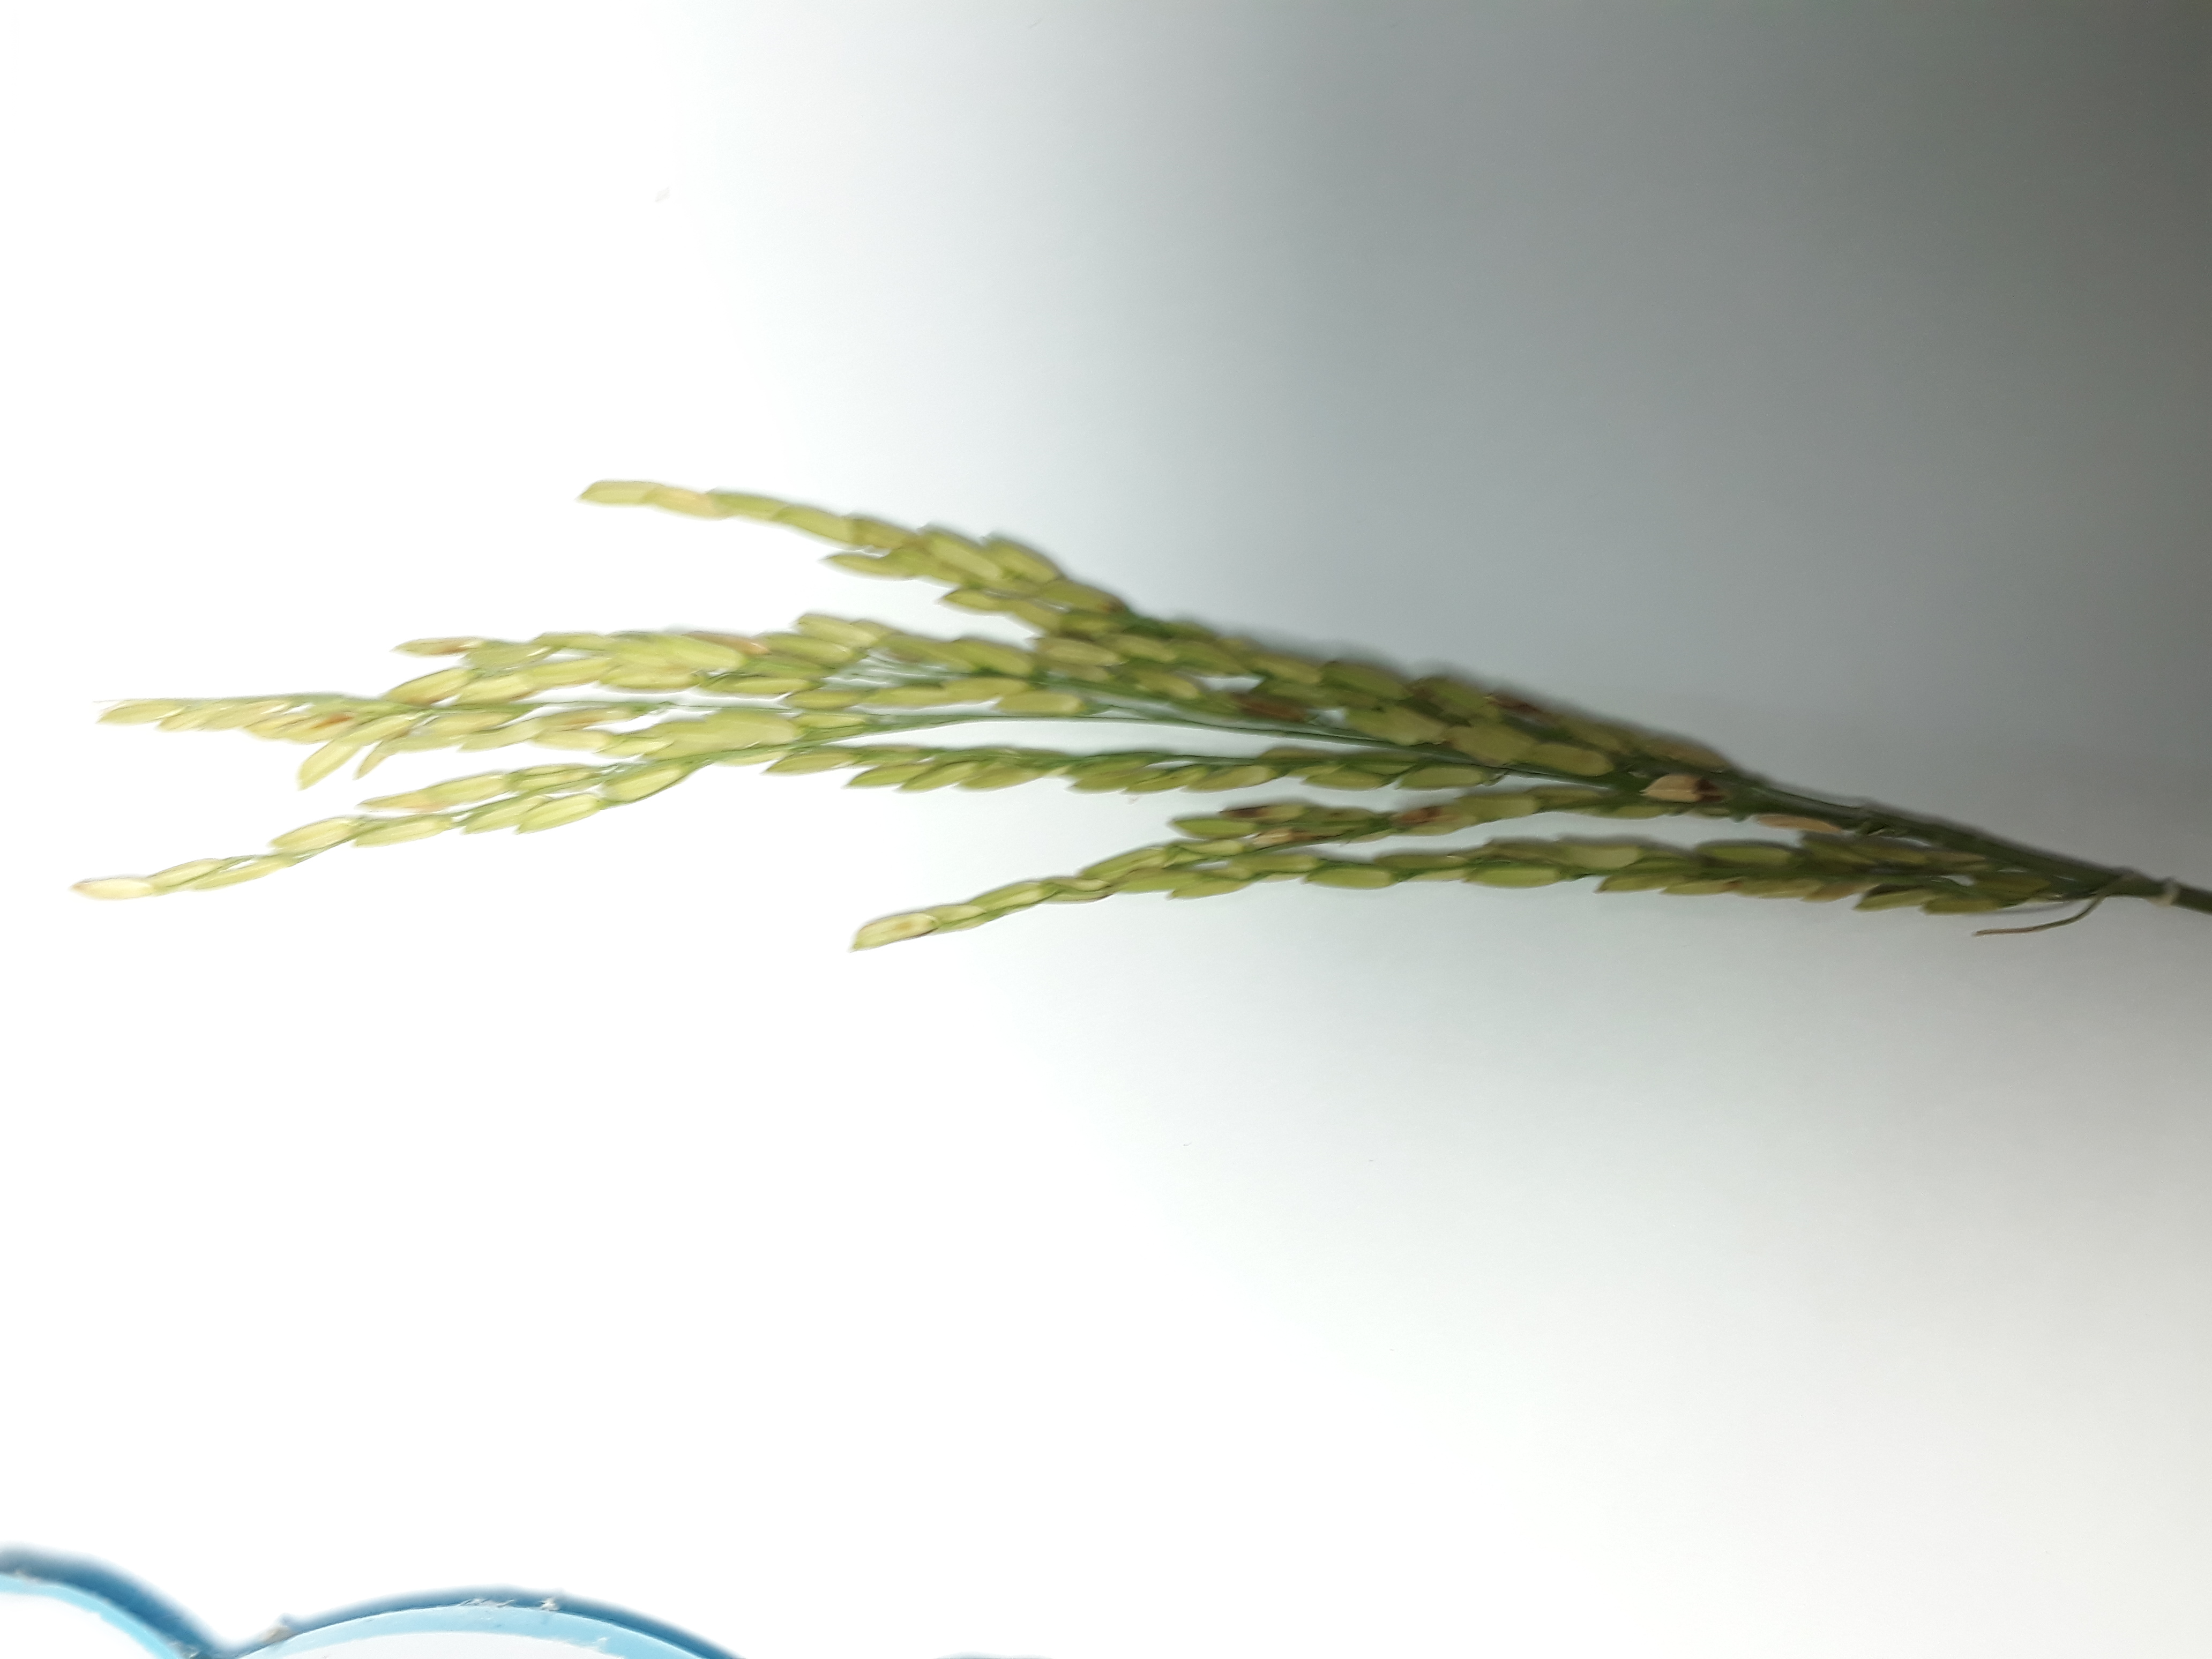
Label: Damaged